Sai Madhav Burra

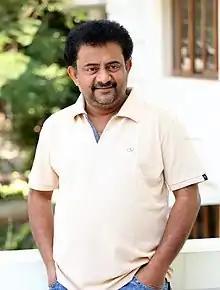
Burra in 2019

Sai Madhav Burra (born 1973/1974) is an Indian dialogue writer and screenwriter who works in Telugu cinema. He wrote dialogues for films such as "Krishnam Vande Jagadgurum" (2012). "Malli Malli Idi Rani Roju" (2015), "Kanche" (2015), "Gopala Gopala" (2015), "Khaidi No. 150" (2017), "Gautamiputra Satakarni" (2017) and "RRR" (2022).